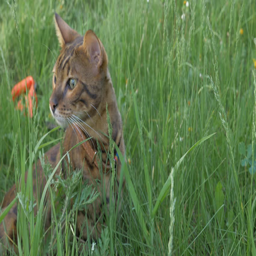
the cat bengal walks on the green grass